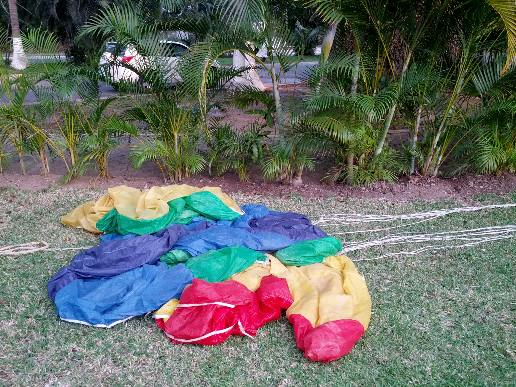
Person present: No